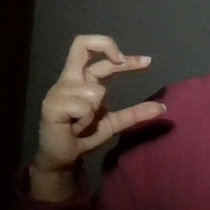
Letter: thal